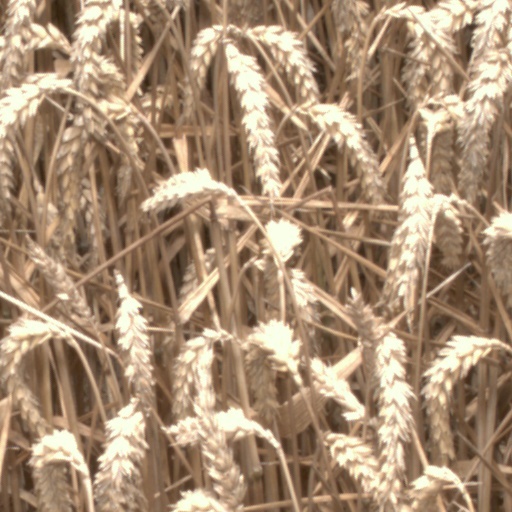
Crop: wheat